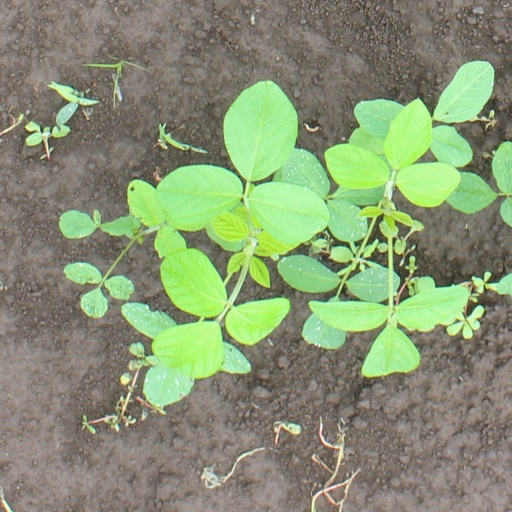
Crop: soybean